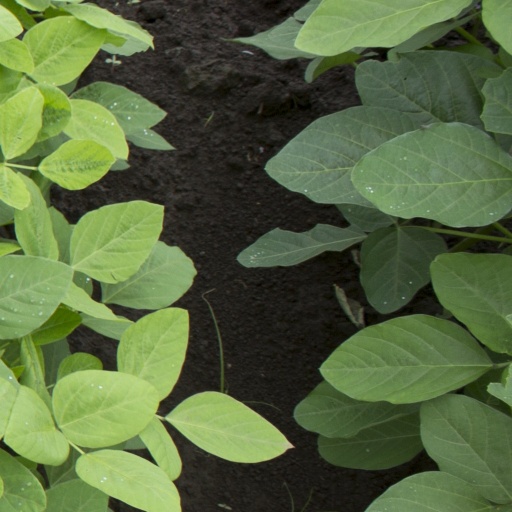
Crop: soybean